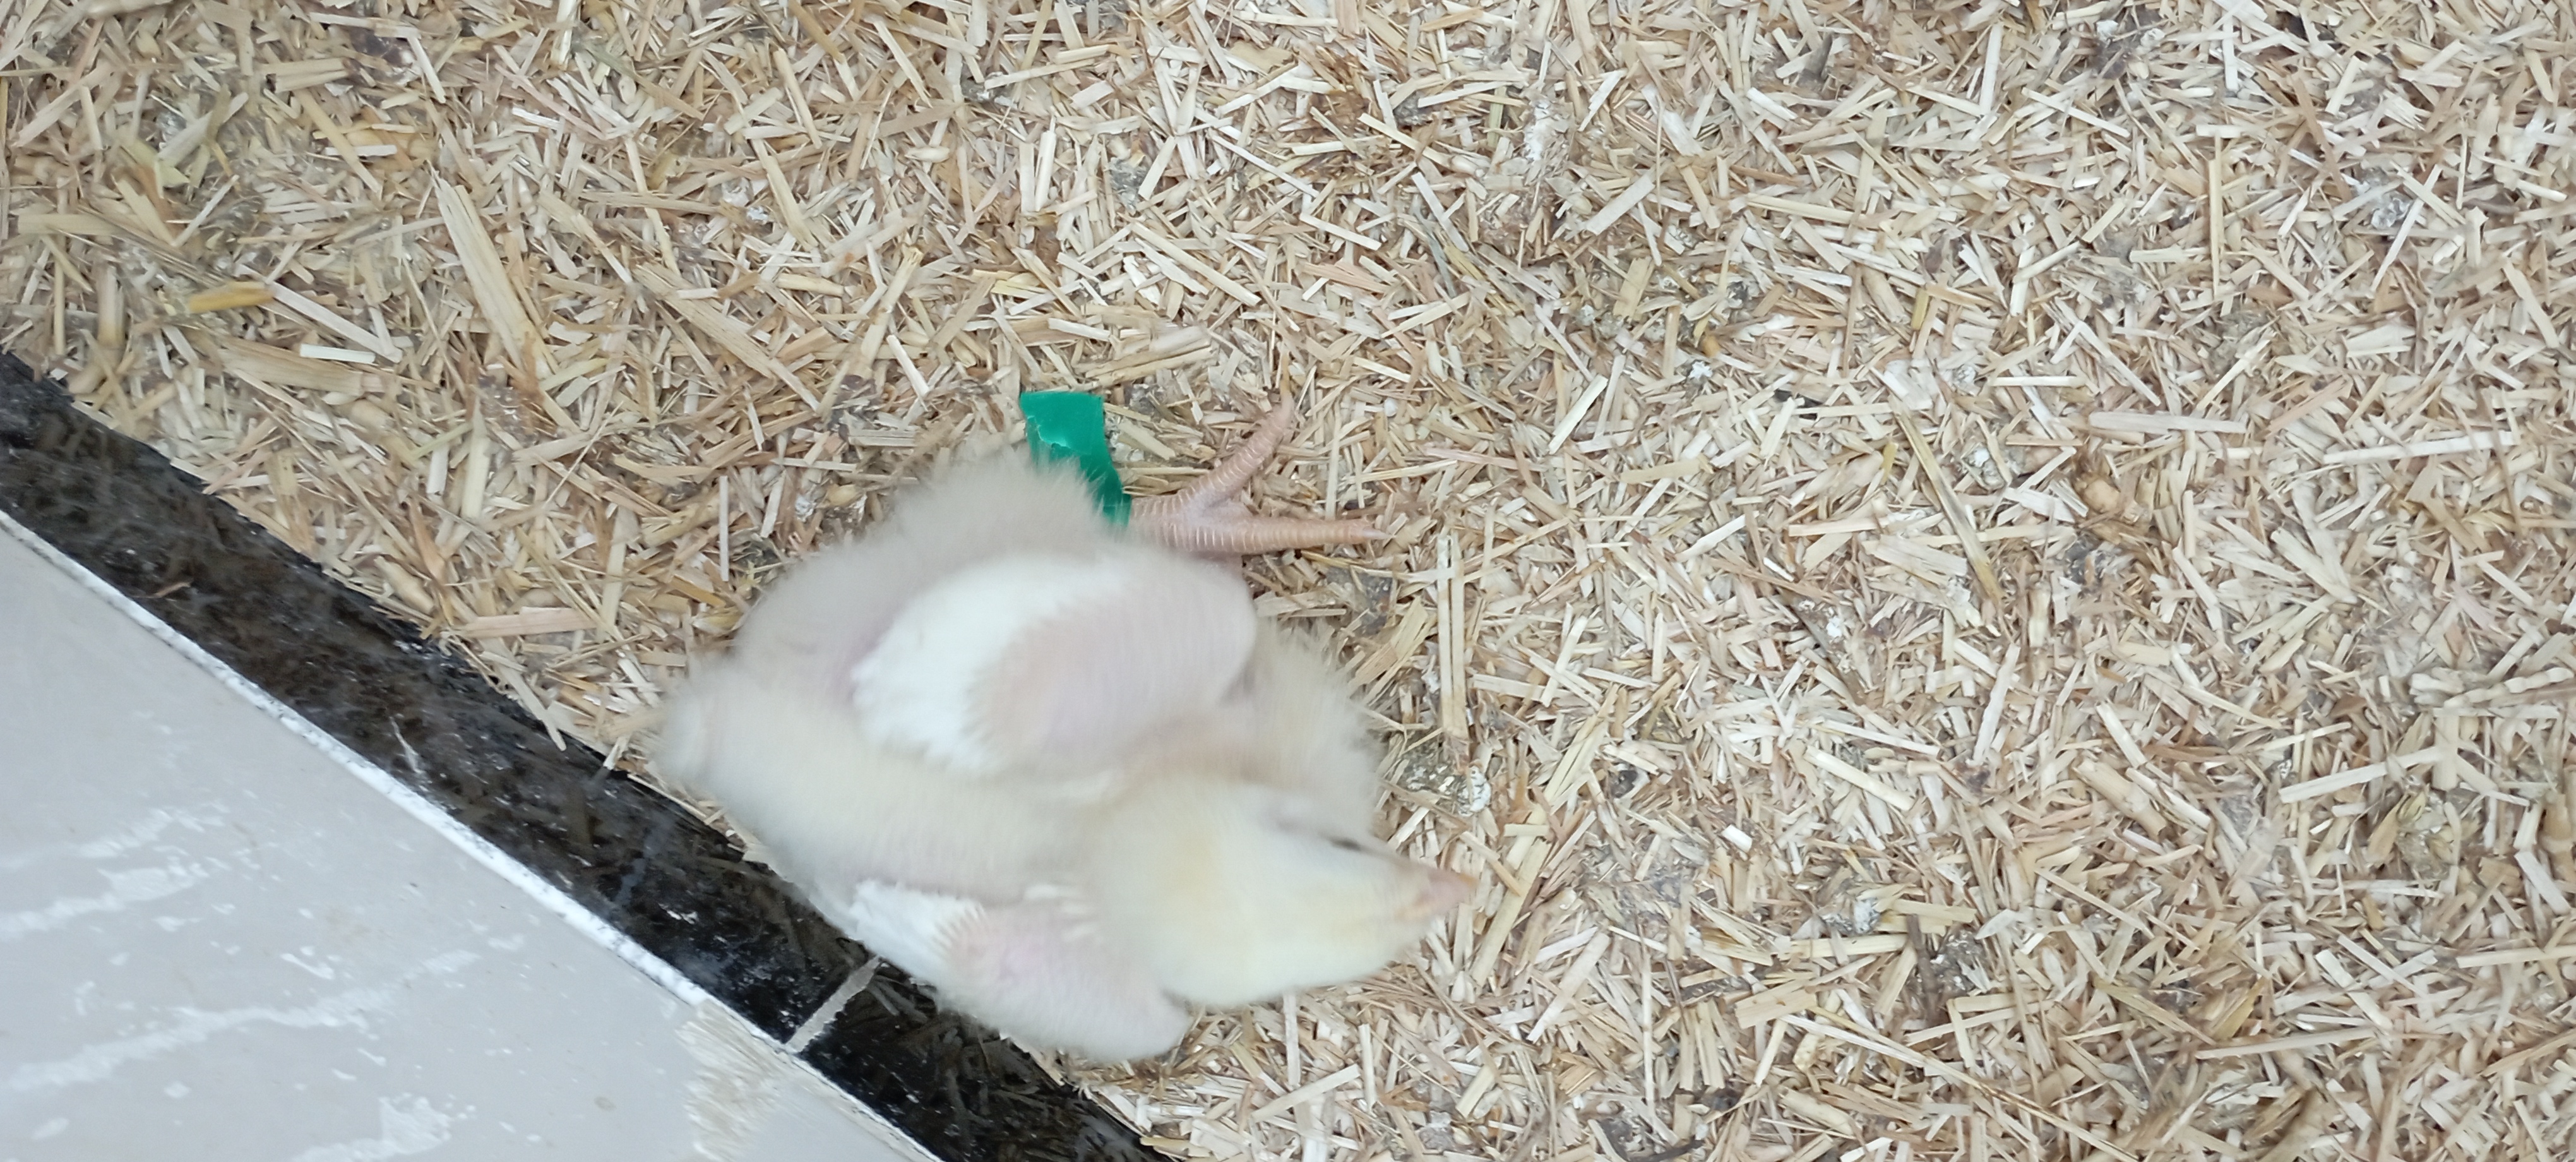
Weight: 423 g